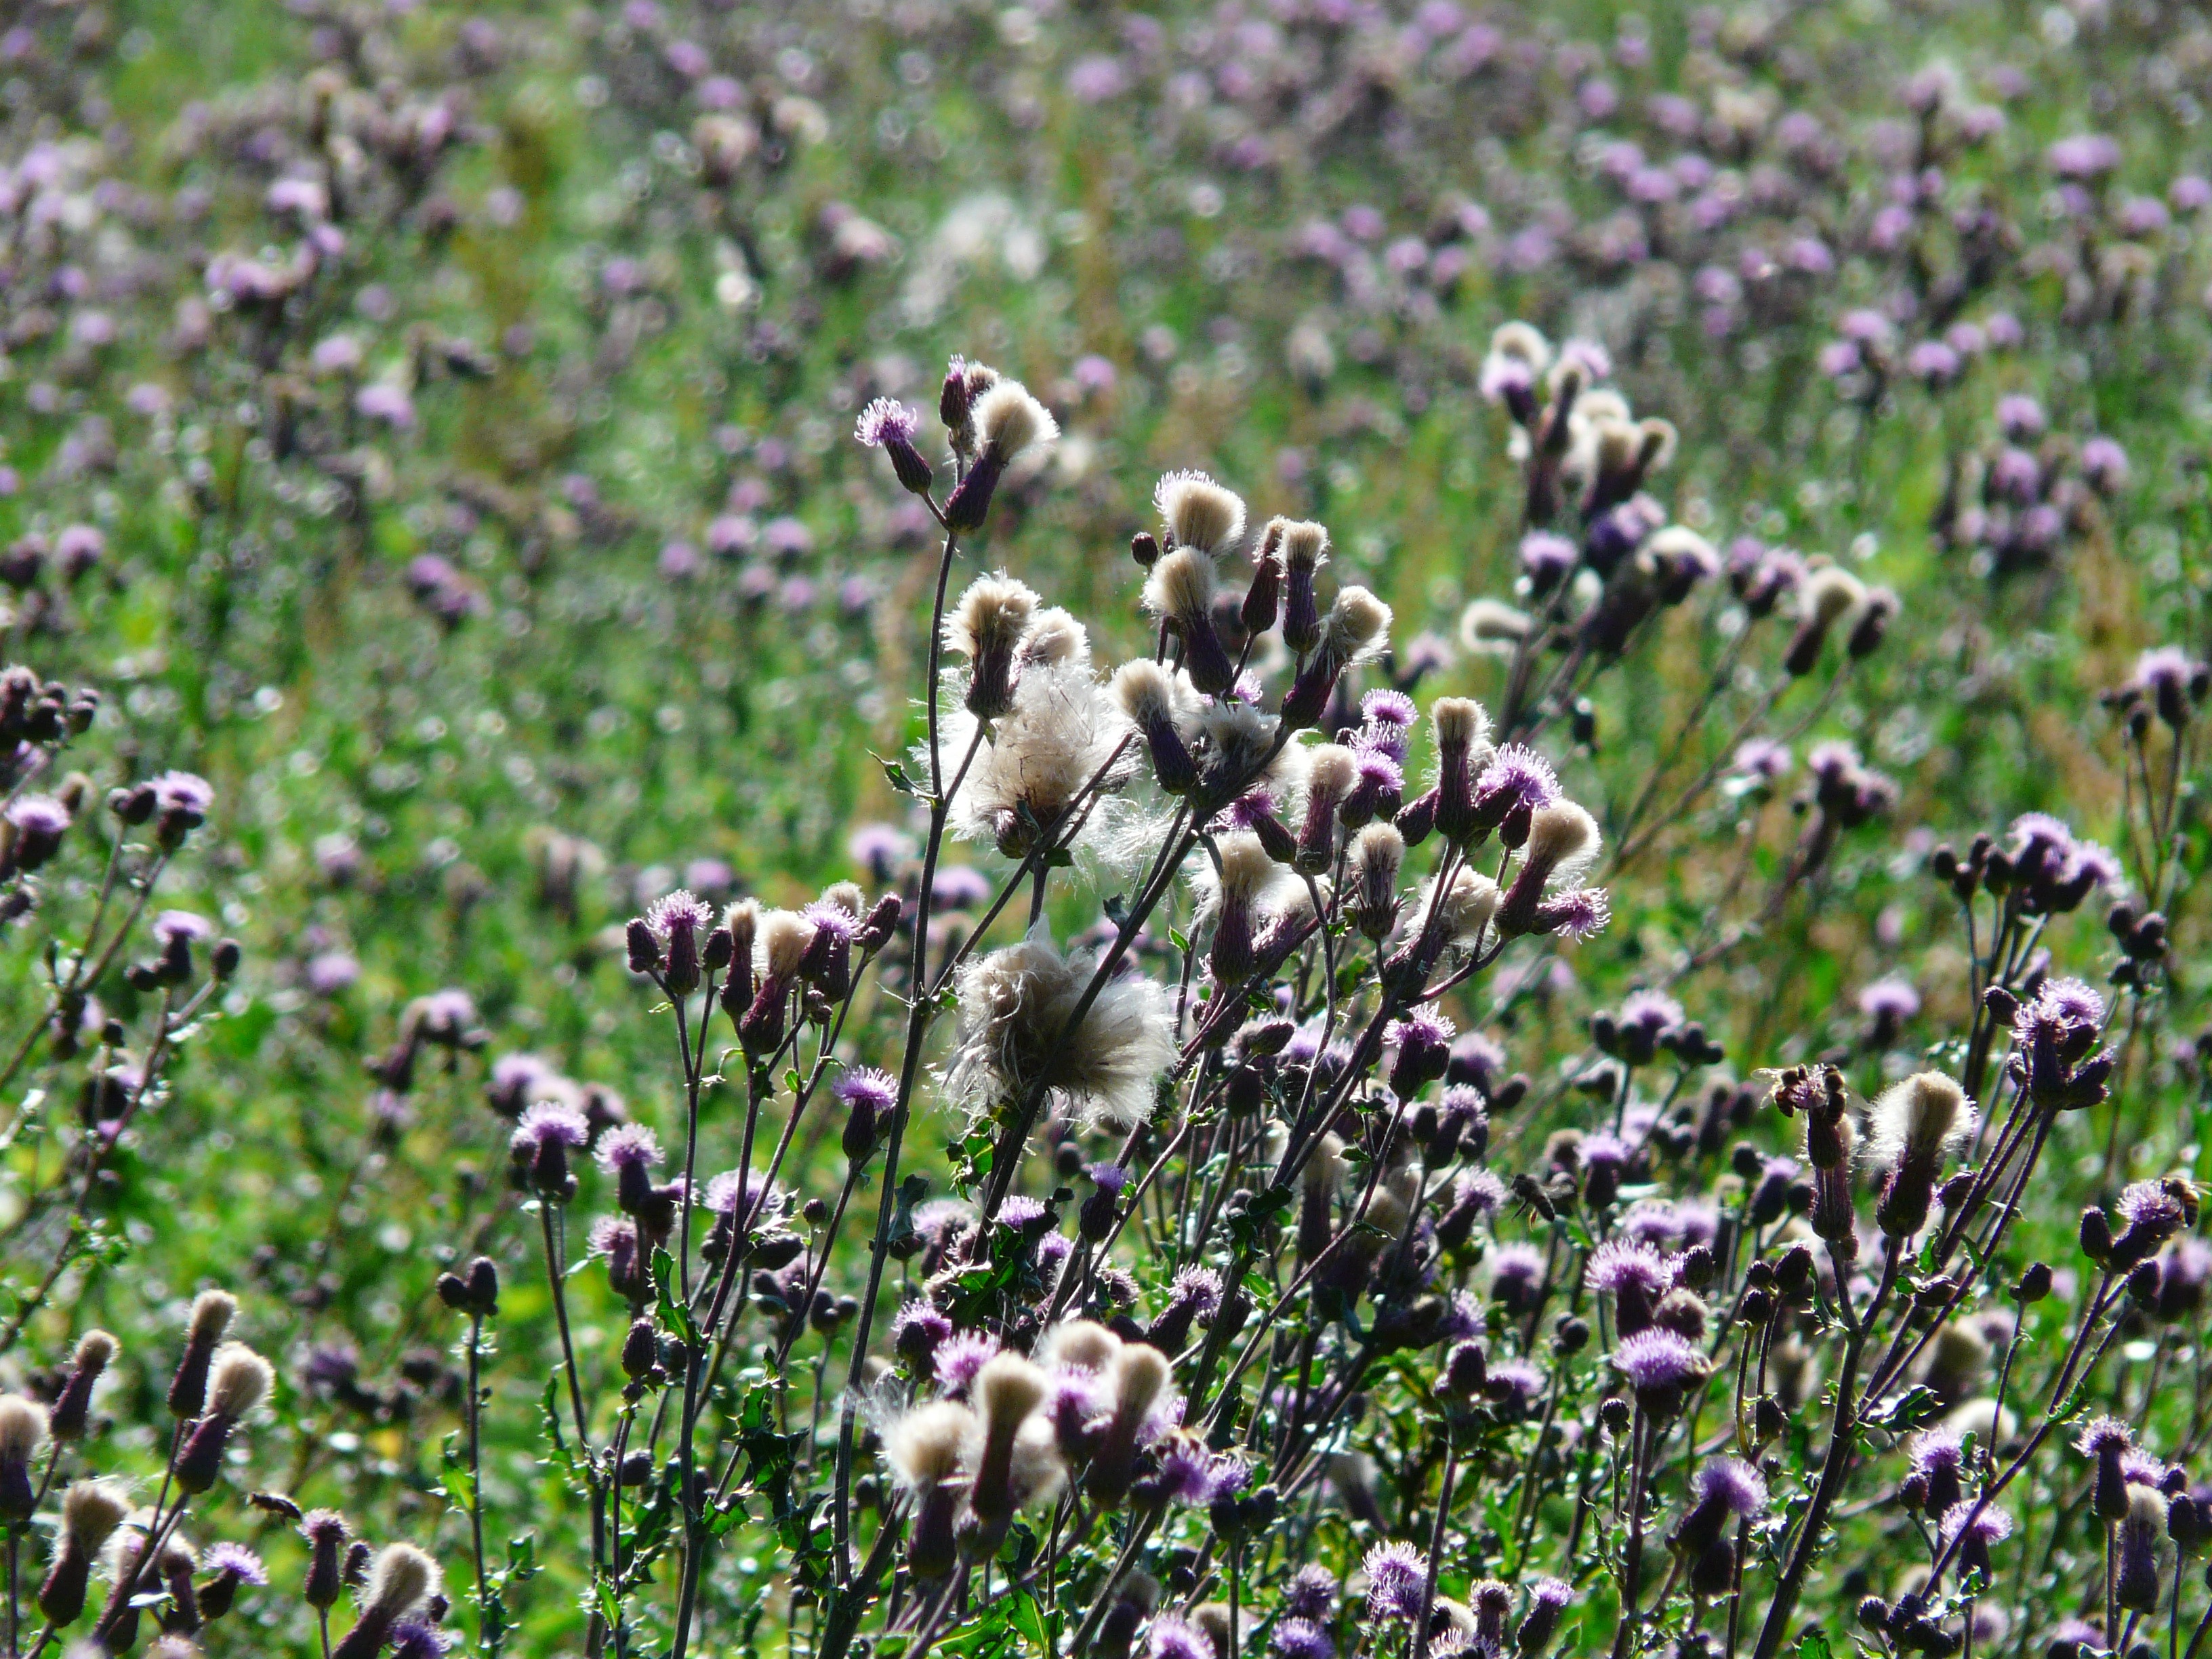
nature, grass, plant, meadow, flower, purple, botany, flora, lavender, wildflower, flowers, leaves, violet, asteraceae, thistle, woodland, lupin, fill, reddish, composites, macro photography, infructescence, flowering plant, wayside, edge of field, flower fullness, cirsium arvense, acker thistle, creeping thistle, pappus, flower coronary, be incites, thistle field, land plant, english lavender, french lavender, saw toothed, arable weed, acker cirsium pappus, gynodioezisch, five gap